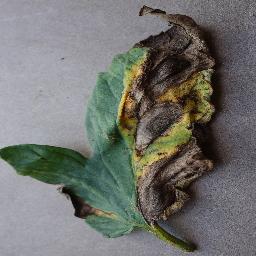
Label: Tomato___Early_blight